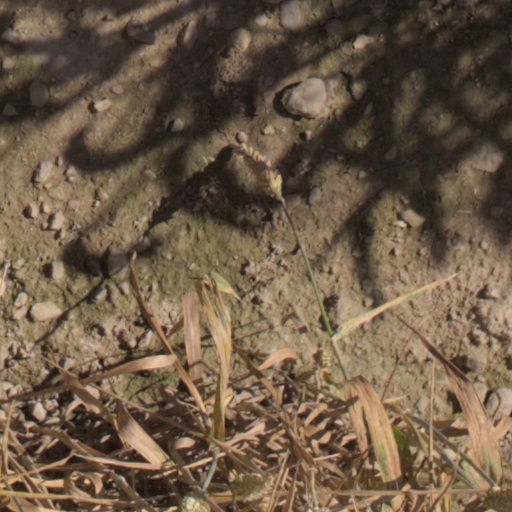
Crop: wheat